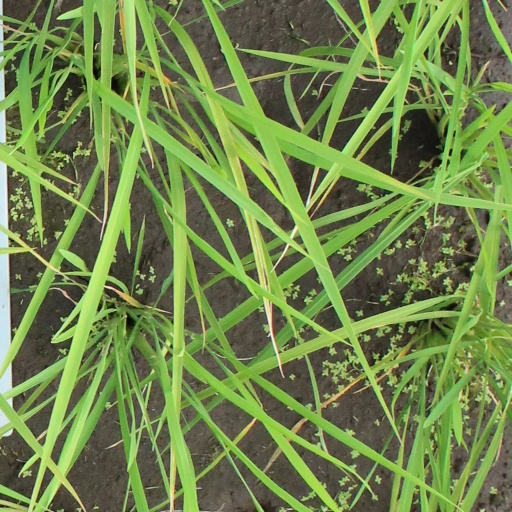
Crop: rice